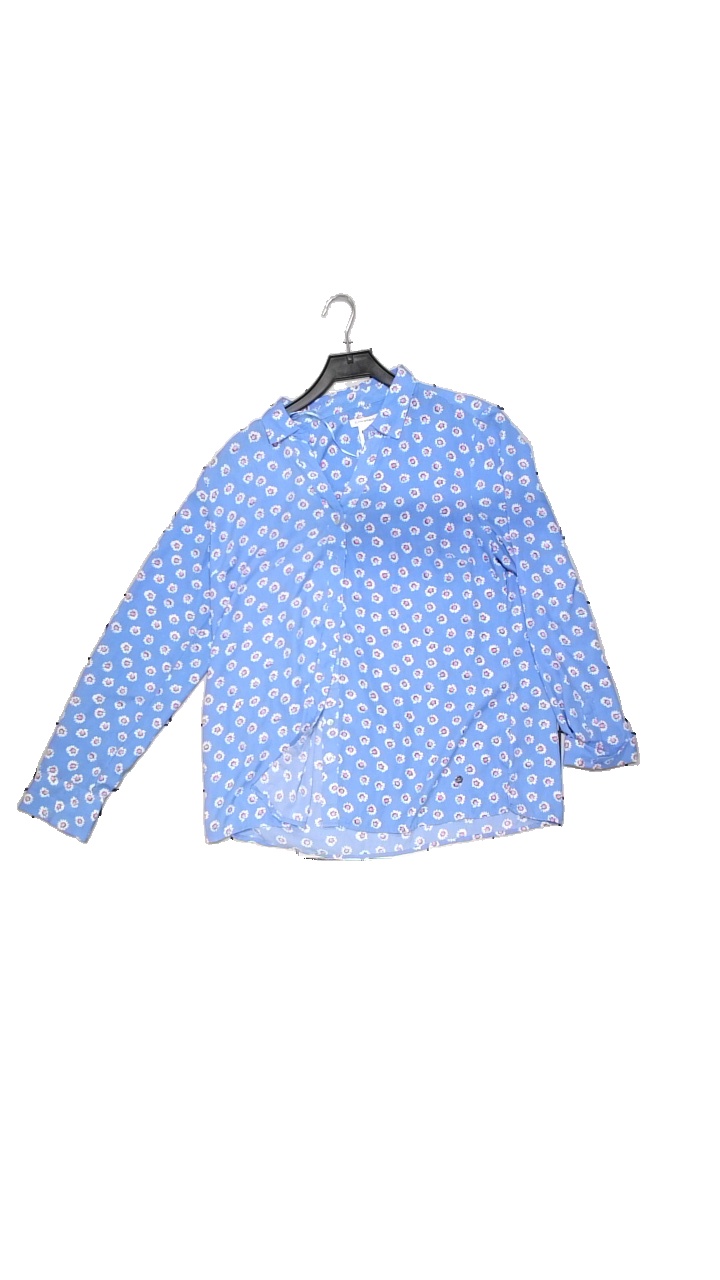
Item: Blouse (Ladies)
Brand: Flash
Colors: White, Blue, Multicolor, Pink
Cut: Loose, V-collar
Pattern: Geometric print
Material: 100% cotton
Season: Summer
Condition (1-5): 5
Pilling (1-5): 4
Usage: Reuse
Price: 50-100